NHK Broadcasting Center

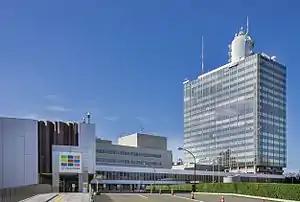
NHK Broadcasting Center

The , the headquarters of NHK, is located in Jinnan, Shibuya, Tokyo, Japan. It includes studios and offices, as well as shops and Studio Park, which is a popular attraction for schoolchildren and tourists.